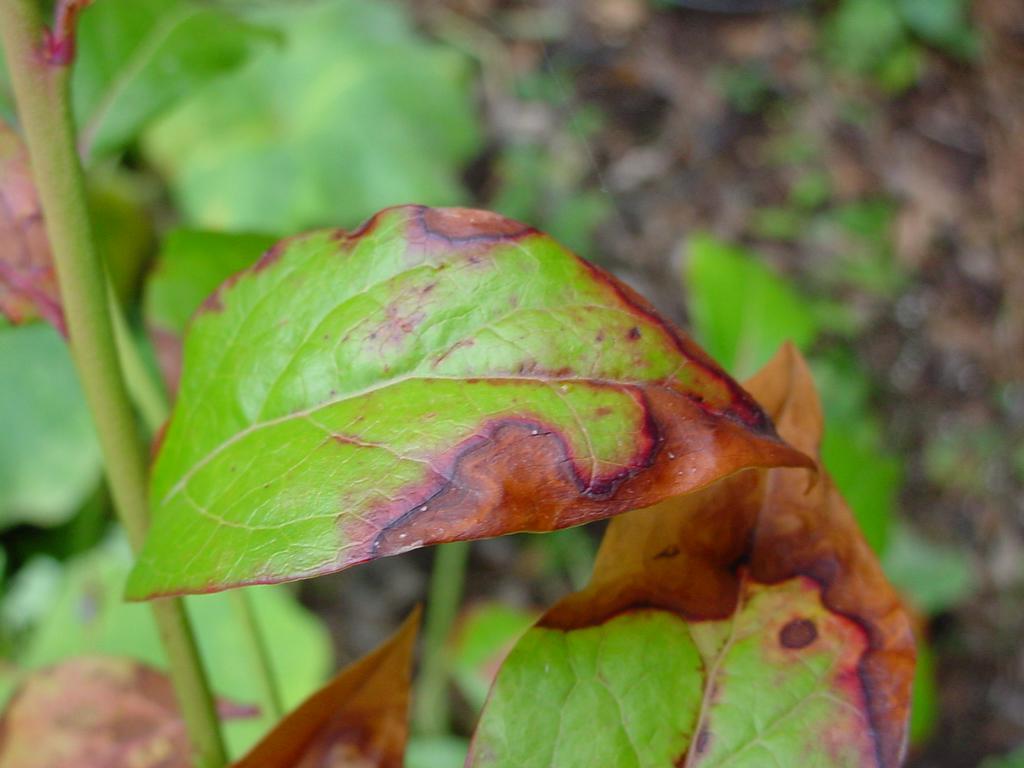
Plant: Blueberry
Disease: blueberry scorch